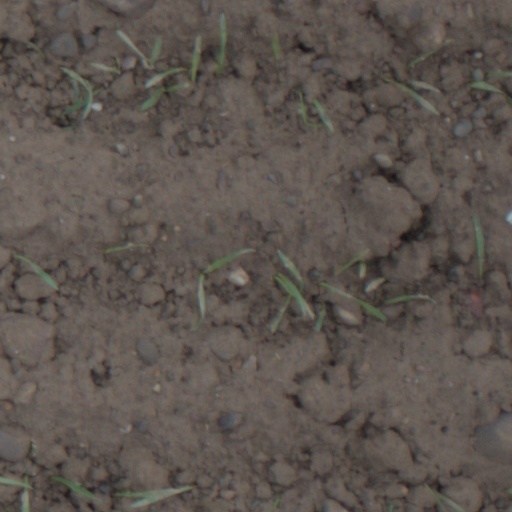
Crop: wheat